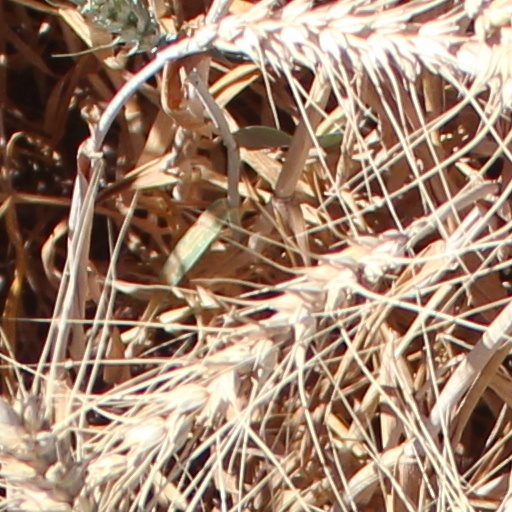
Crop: wheat